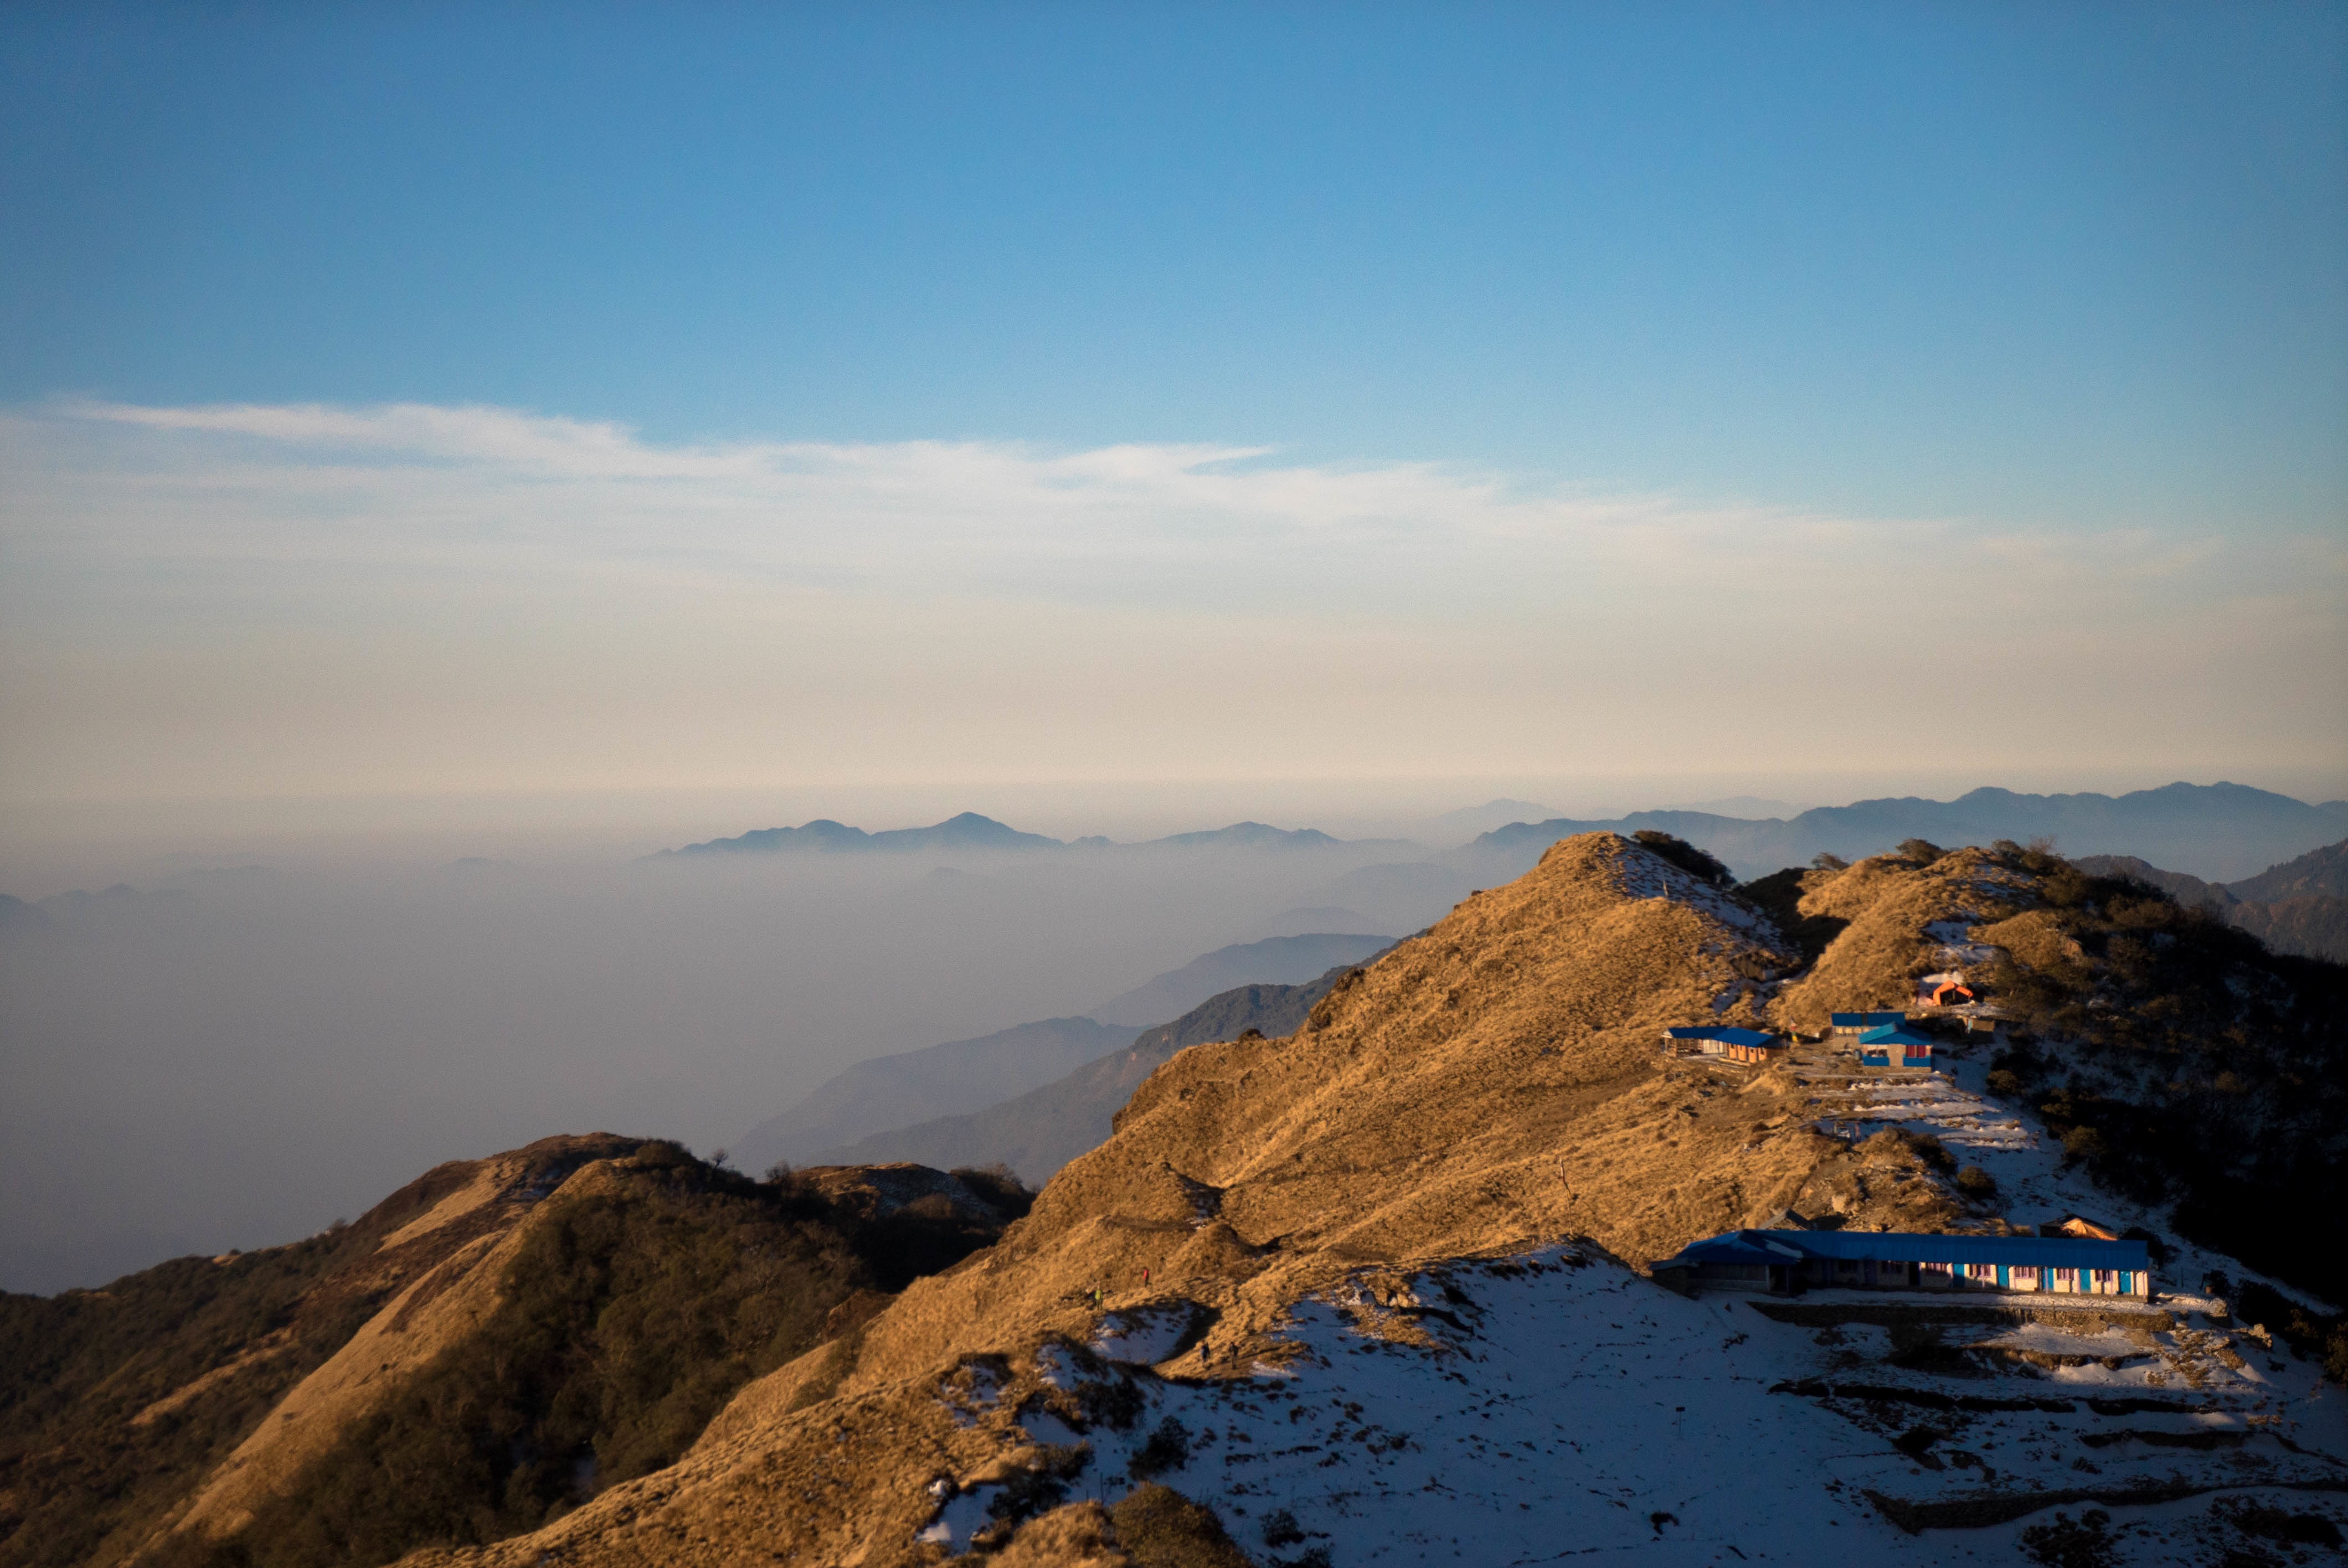
landscape, sea, nature, horizon, wilderness, mountain, snow, cloud, sky, sunrise, sunset, sunlight, morning, hill, dawn, mountain range, dusk, ridge, summit, alps, plateau, fell, landform, geographical feature, atmospheric phenomenon, mountainous landforms